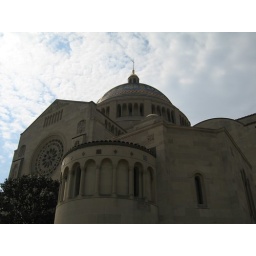
cross in the sky